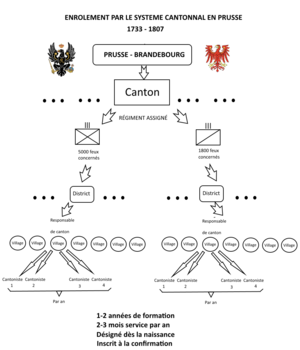
Croquis du principe du système cantonal en Prusse pour la circonscription militaire
Le règlement cantonal ou système de cantonnement désigne la circonscription militaire établie en Prusse le 15 septembre 1733 par Frédéric-Guillaume Iᵉʳ de Prusse. Il est le précurseur du service militaire national tel qu’il sera introduit dans de nombreux pays du monde dans les siècles qui suivirent. Il rendit, en effet, le service militaire obligatoire entre 18 et 45 ans et divisa le territoire prusso-brandebourgeois en districts de cantonnement afin d’alimenter les différents régiments de manière équitable et équilibrée.